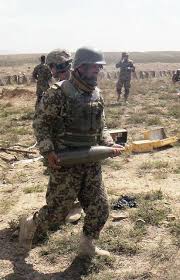
Label: D-30